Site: brandenburg
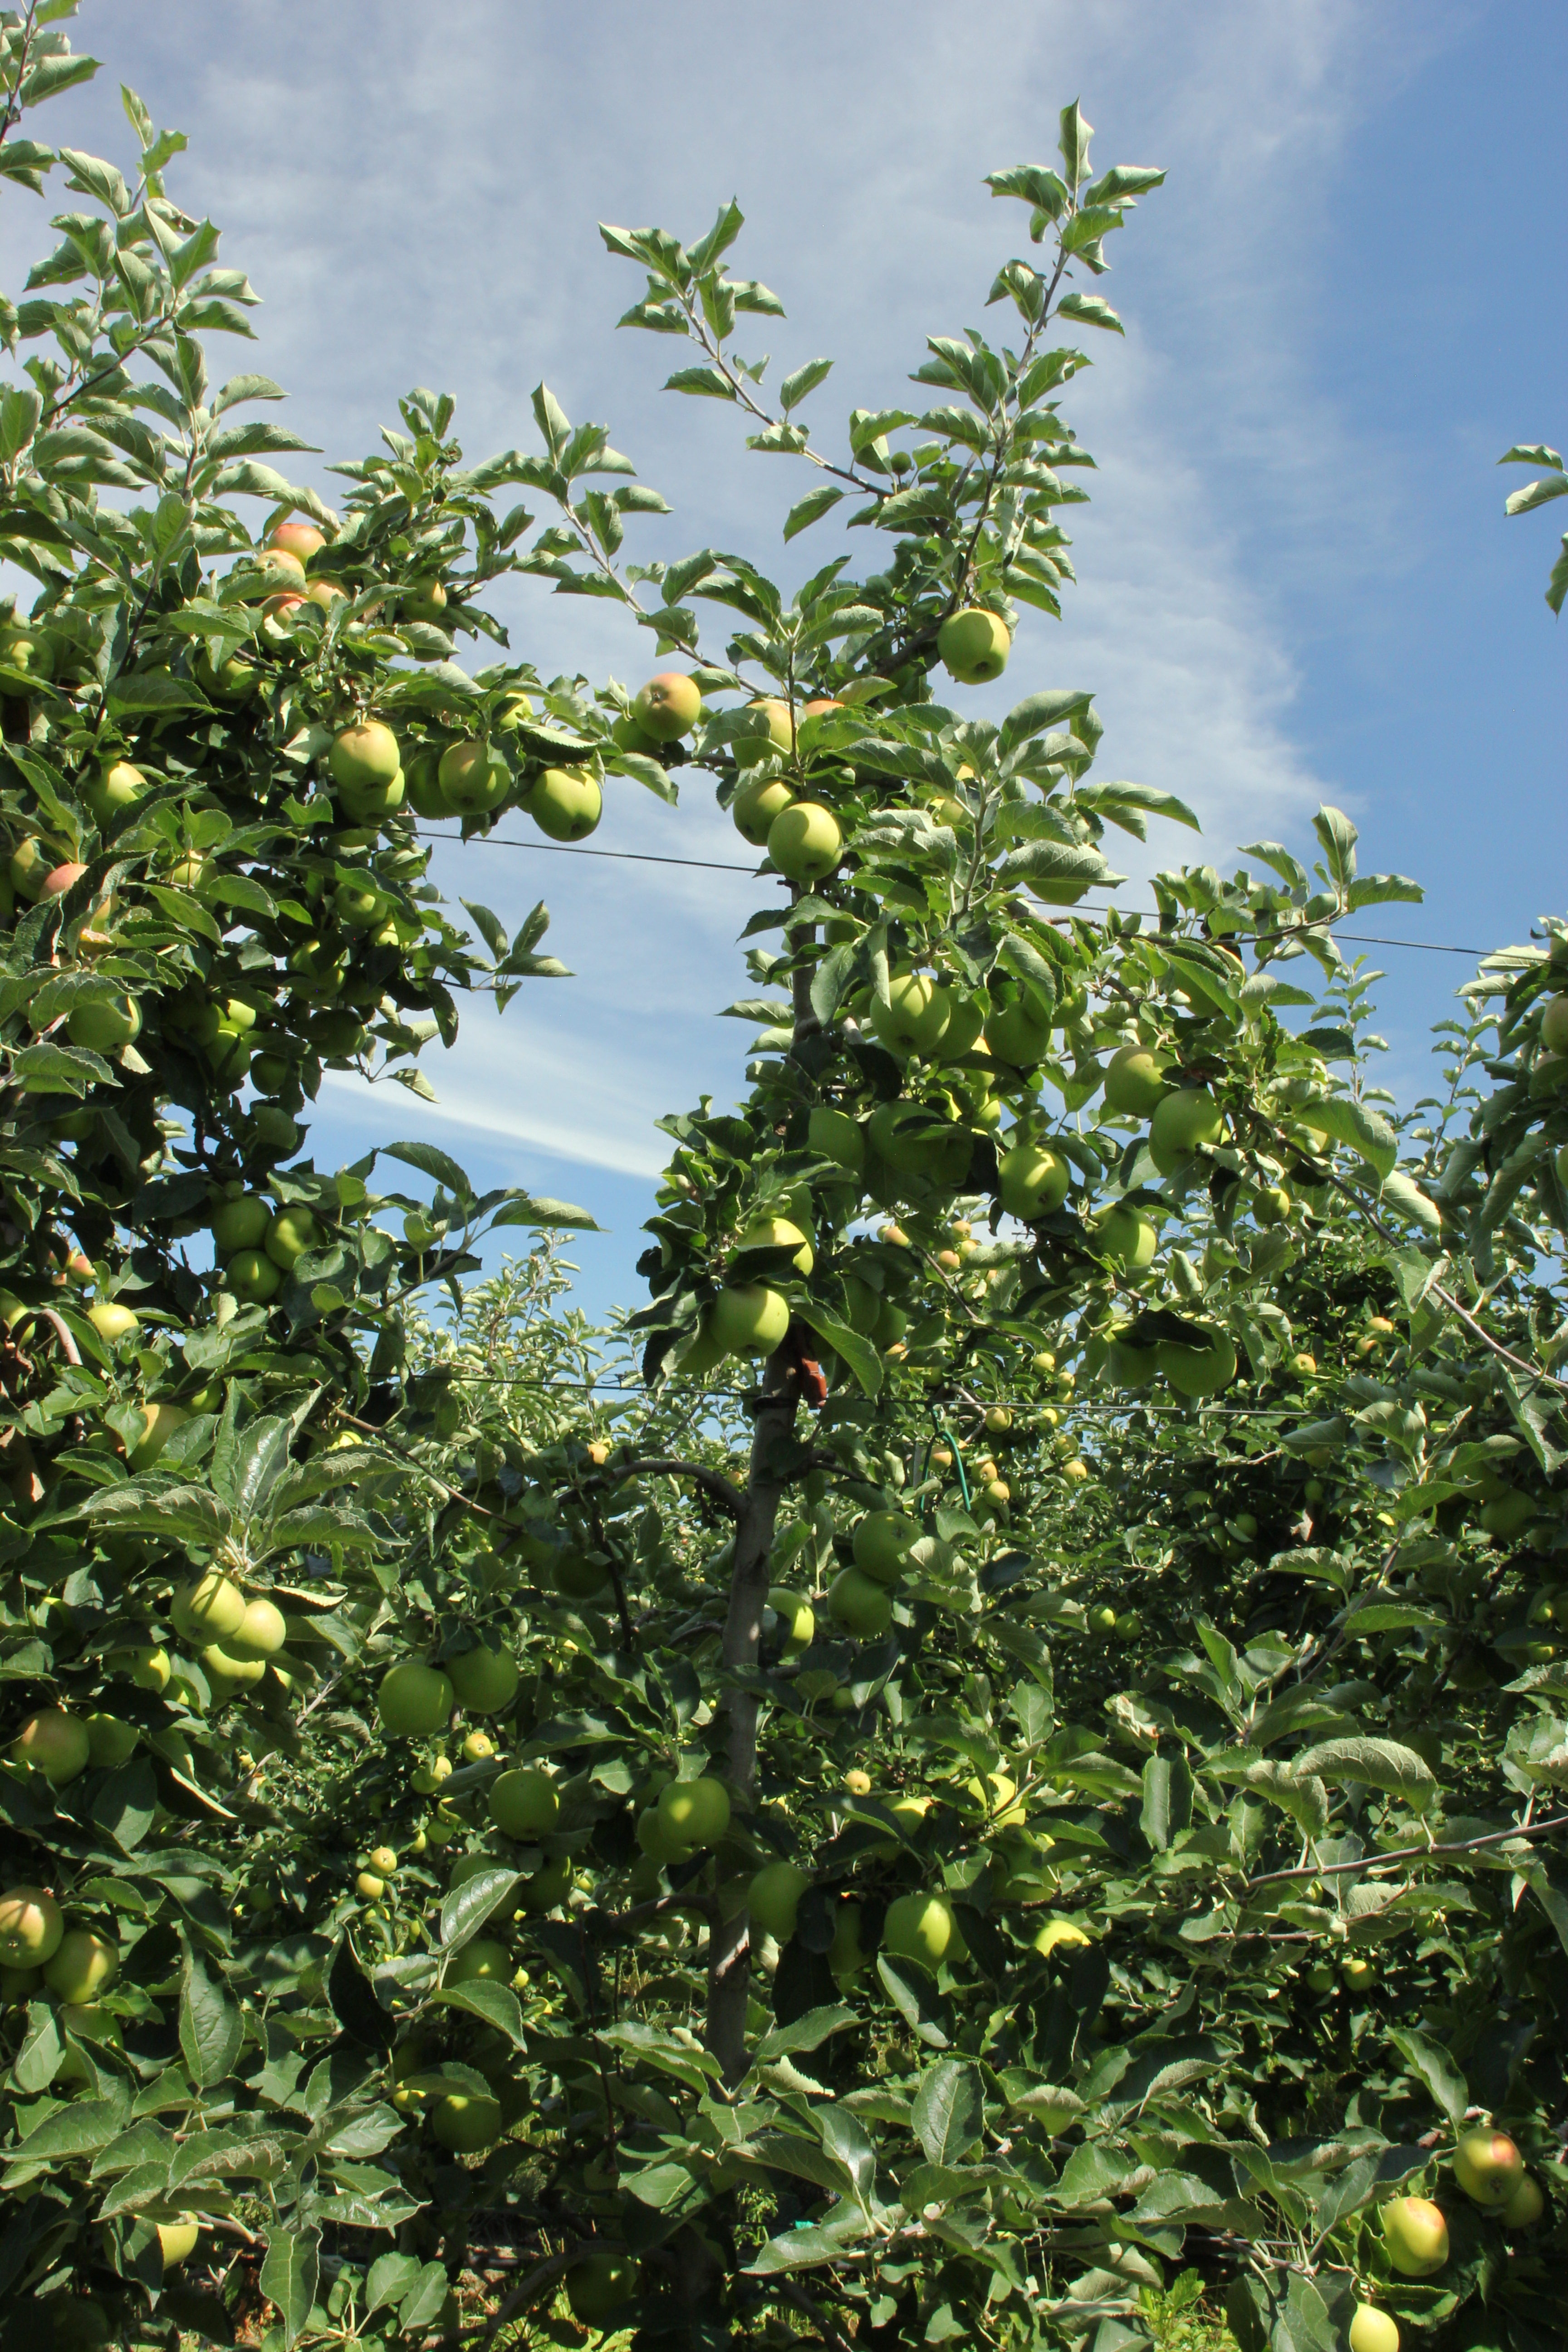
Growth stage (BBCH 77): Development of fruit